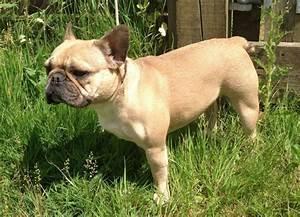
dog